One Night Stand (2008)

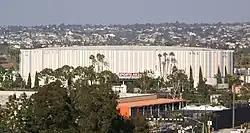
The event was held at the San Diego Sports Arena in San Diego, California.

One Night Stand was an annual pay-per-view (PPV) produced every June by World Wrestling Entertainment (WWE) since 2005. The event was originally produced as a reunion show for wrestlers from the former Extreme Championship Wrestling promotion and featured hardcore-based matches, before WWE established a third brand dubbed ECW in 2006. The 2007 event was rebranded as a WWE show for wrestlers from the promotion's Raw, SmackDown!, and ECW brands. The 2008 event was the fourth One Night Stand event and also featured all three brands. It was scheduled to be held on June 1, 2008, at the San Diego Sports Arena in San Diego, California. It was also the first One Night Stand PPV broadcast in high definition.